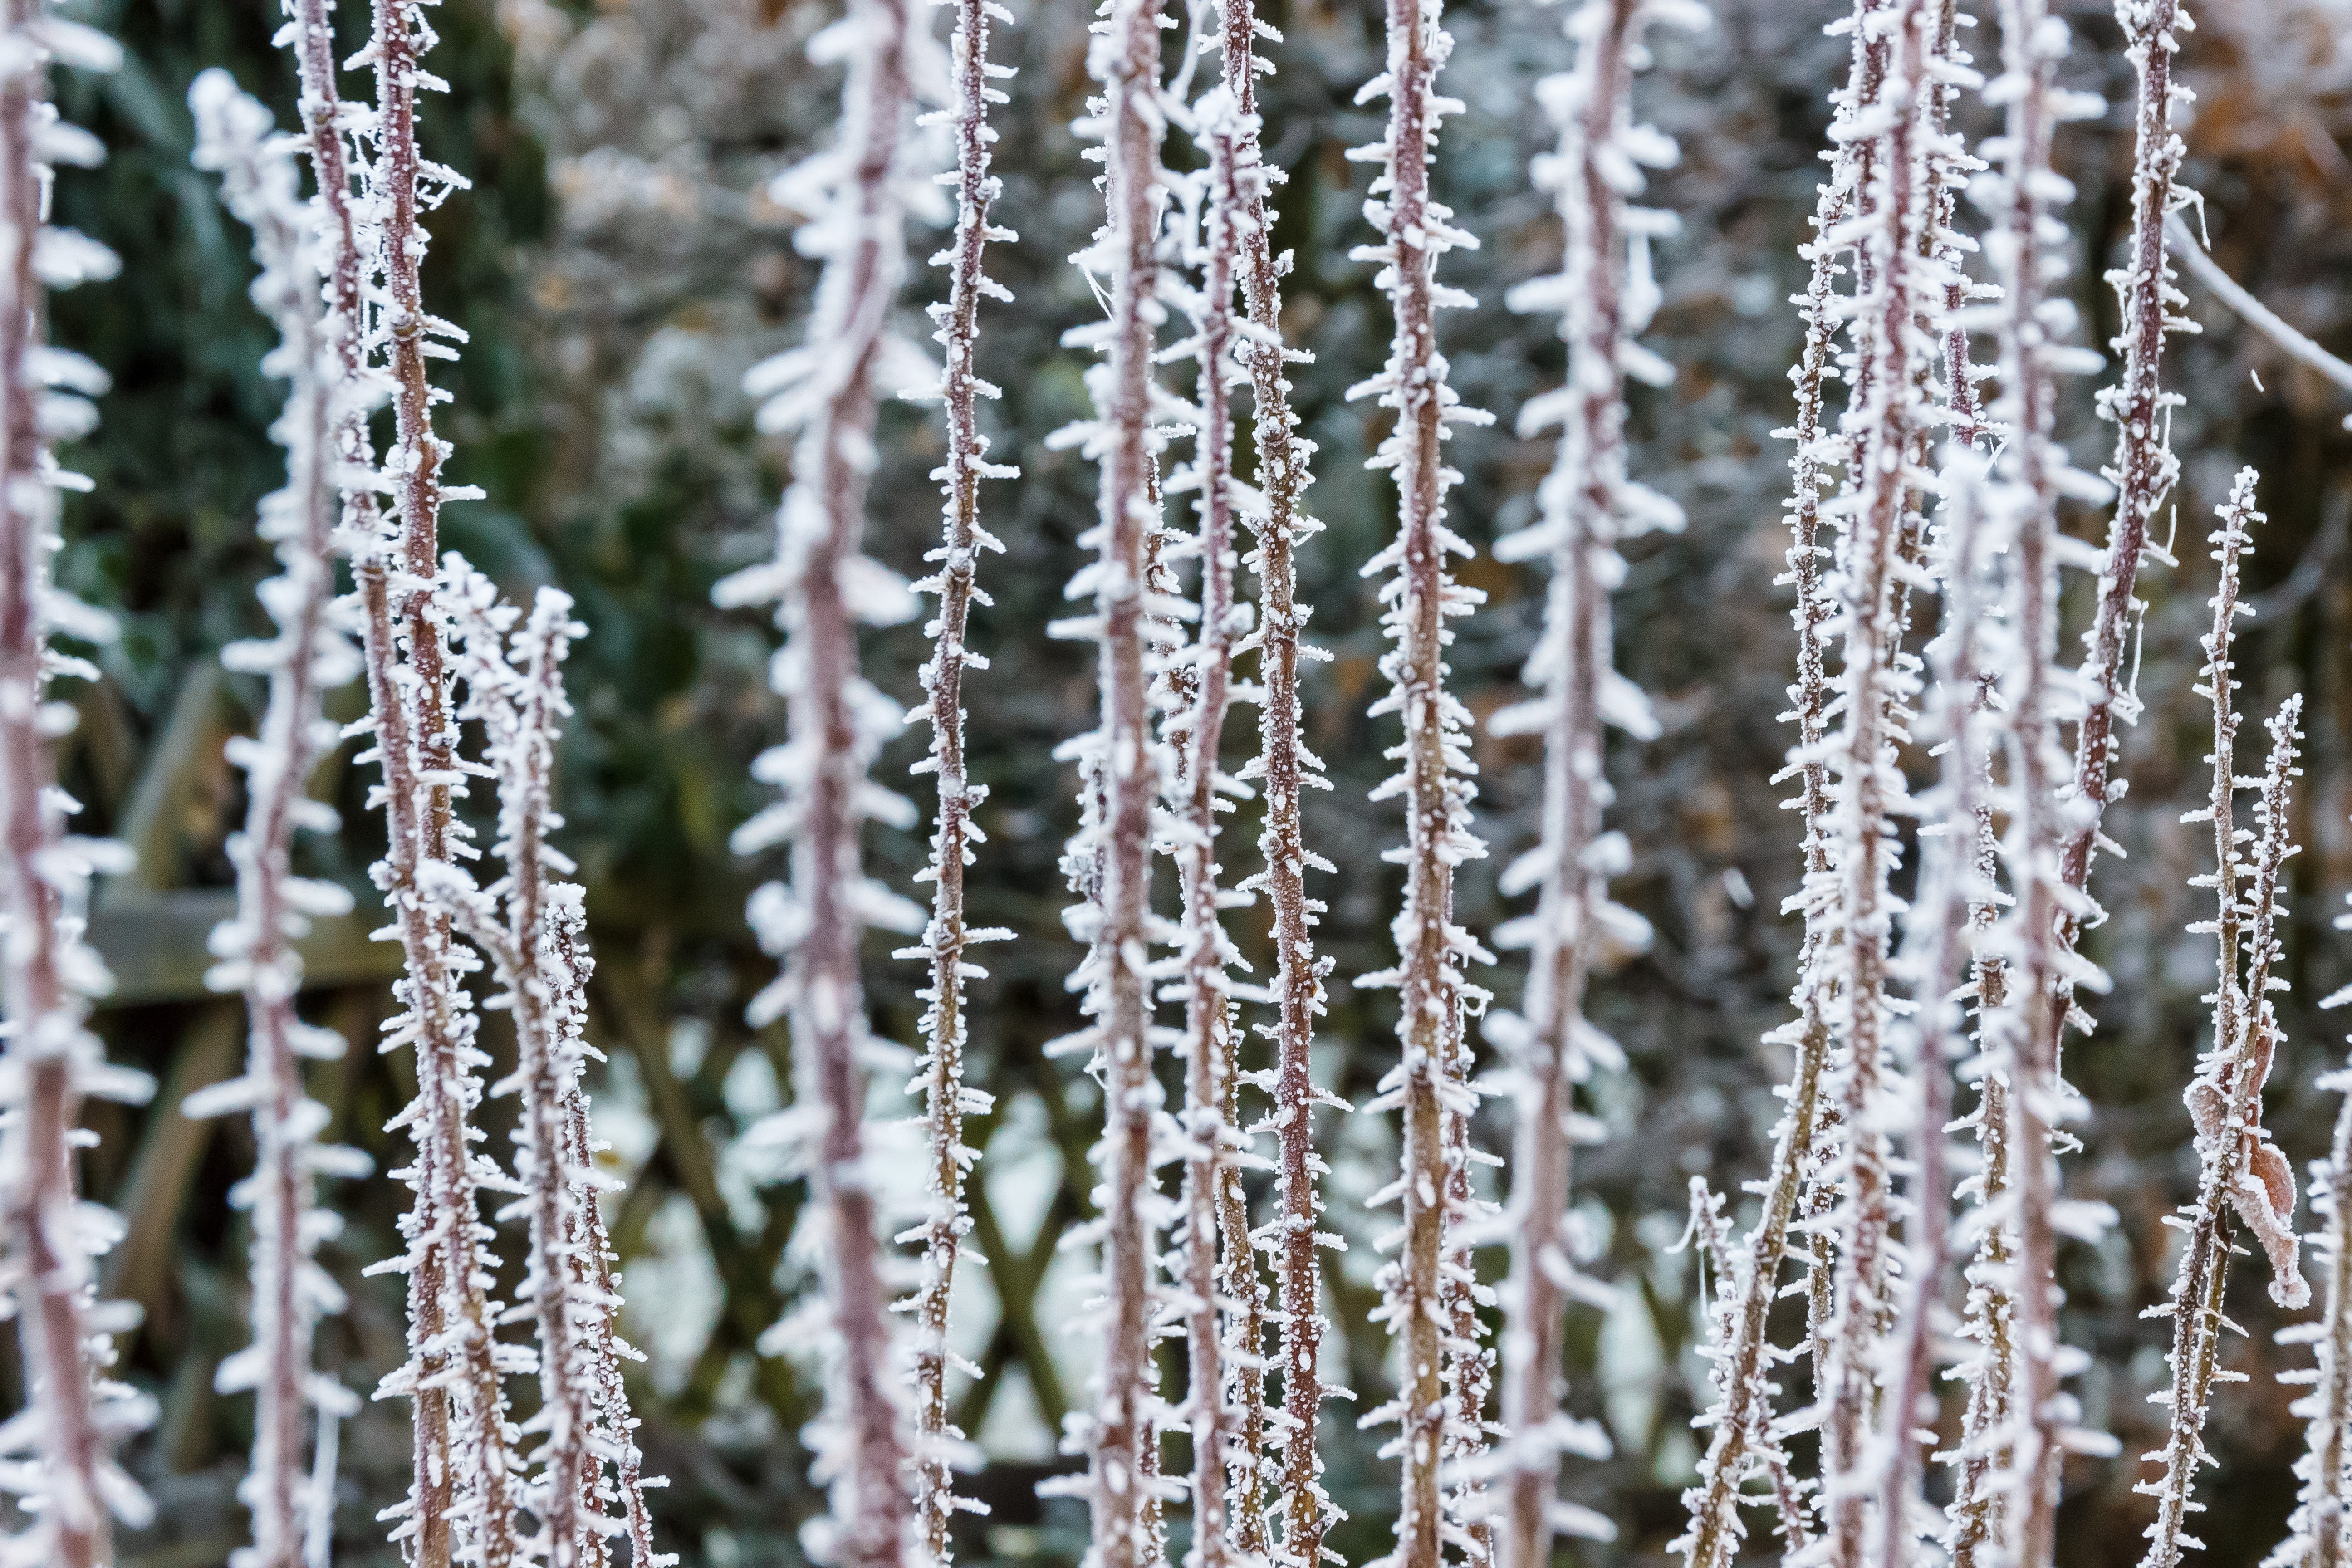
tree, water, nature, branch, cold, winter, dew, plant, leaf, flower, frost, ice, spring, birch, botany, frozen, flora, season, twig, iced, icicle, hoarfrost, moisture, freezing, macro photography, eiskristalle, flowering plant, grass family, plant stem, land plant